Rambaud, Hautes-Alpes

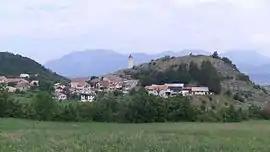
A general view of the village of Rambaud

Rambaud is a commune in the Hautes-Alpes department in southeastern France.